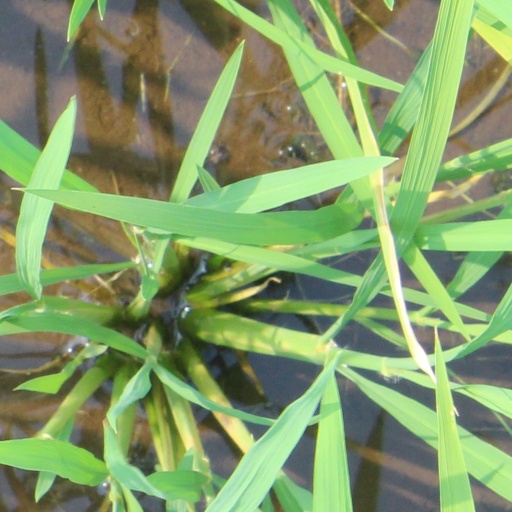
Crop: rice